Alma Rubens

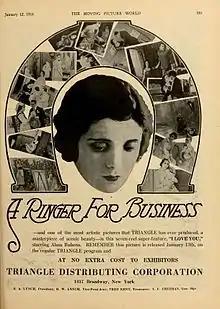
Rubens as "Felice" in "I Love You" (1918)

Her first stage opportunity came when a chorus girl in a musical comedy theater troupe became ill. Rubens was chosen to take her place and joined the troupe as a regular performer. There she met Franklyn Farnum who was also a member. He later convinced Rubens to leave the troupe and try film acting.